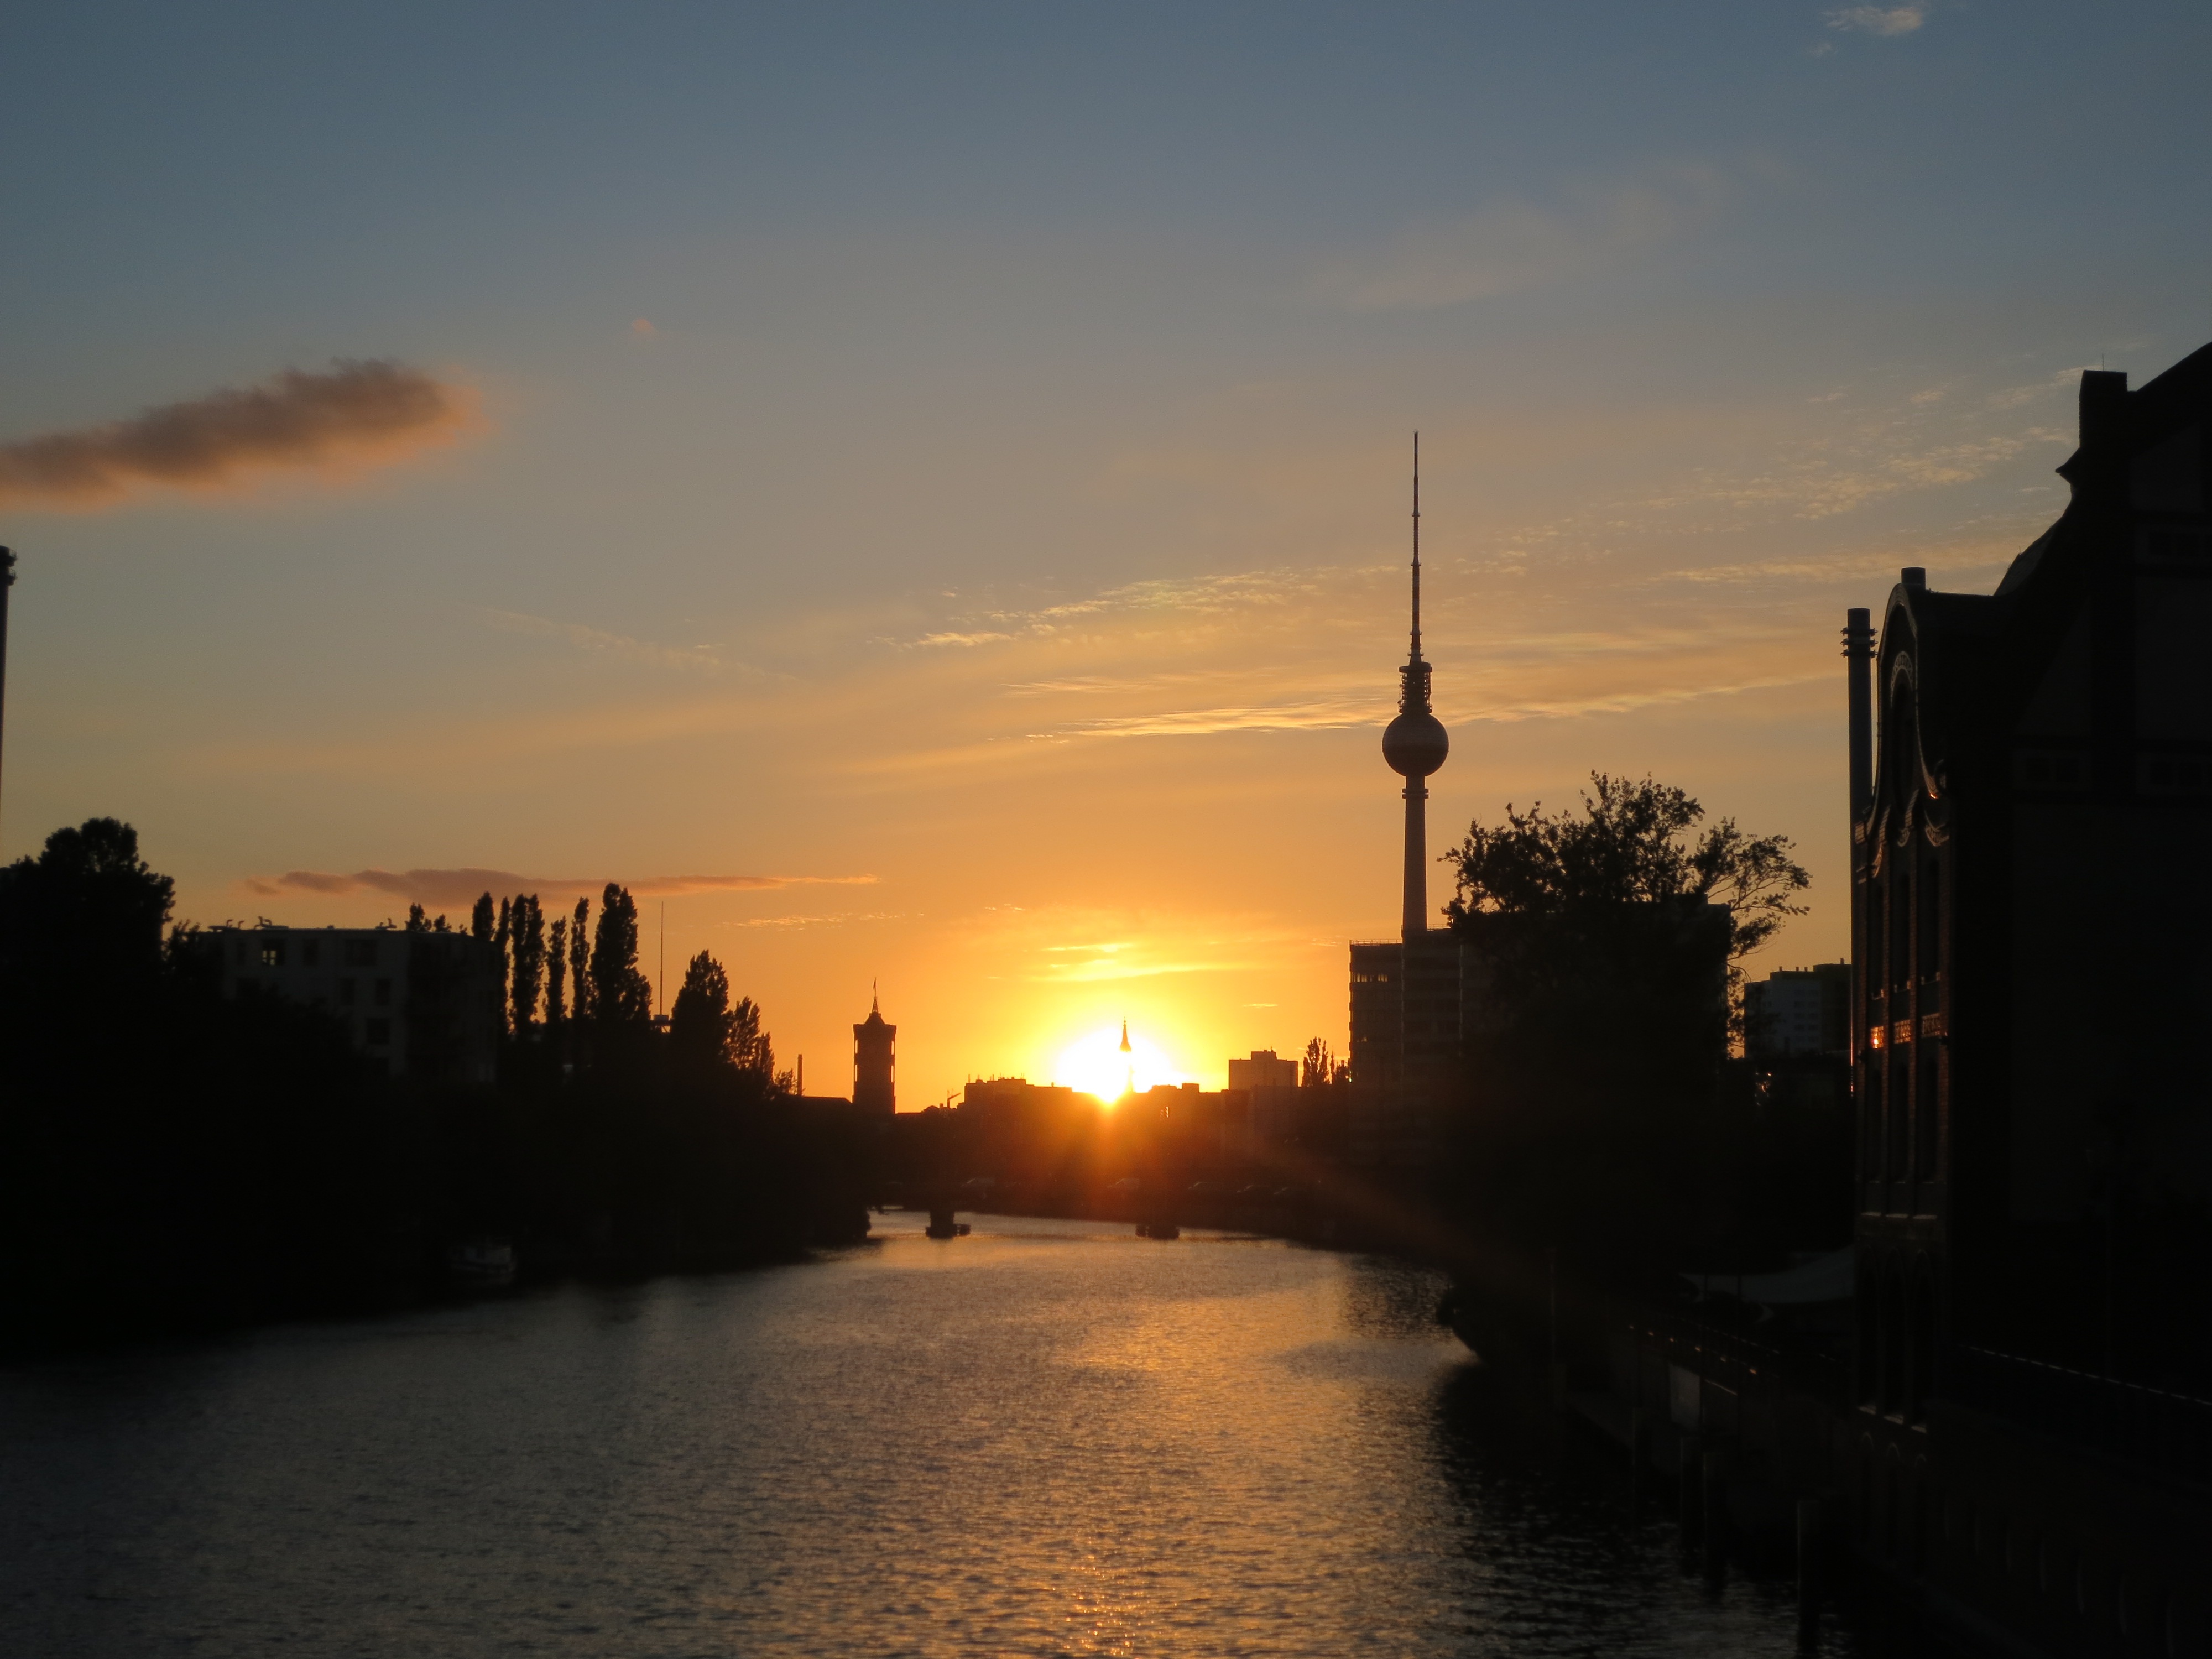
sea, water, cloud, sky, sun, sunrise, sunset, night, sunlight, morning, dawn, city, river, canal, cityscape, dark, dusk, evening, reflection, tower, waterway, shadows, germany, berlin, afterglow, atmospheric phenomenon